Israeli–Palestinian conflict in Hebron

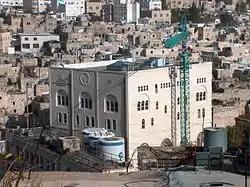
Shavei Hebron yeshiva in the Beit Romano building of the Jewish quarter in old Hebron. The modern city is visible at the top.

In the mid-19th century, Hebron was small town with a population of around 10,000, the majority of whom were Muslims. From December 1917, Hebron came under the rule of the Mandatory Palestine, a move sanctioned by the League of Nations.